Miguel Barragán

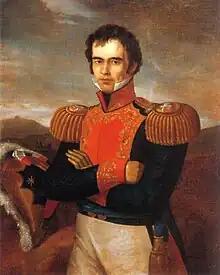
Barragan became an opponent of Guadalupe Victoria the first president of Mexico.

Barragán would now be caught up in the fierce partisan conflicts between the Yorkino Party and the Escoses Party. President Guadalupe Victoria was a member of the Yorkino Party while Barragán belonged to the Escoses Party. The former notably advocated an expulsion of the remaining Spaniards from the country. When the federal government sent Ignacio Esteva as state commissioner, Barragán expelled him from the state, which was legally an act of sedition. Barragán was implicated in an Escoses pronunciamiento, asking for the abolition of secret societies and the expulsion of Poinsett. Colonel José Rincón rose up in Veracruz against governor Barragán. The federal government sent General Guerrero to Jalapa, where Barragán resided and succeeded in negotiating an agreement. Estava was placed as commissioner, and Barragán remained in the governorship, with Ignacio Mora in command of the military.